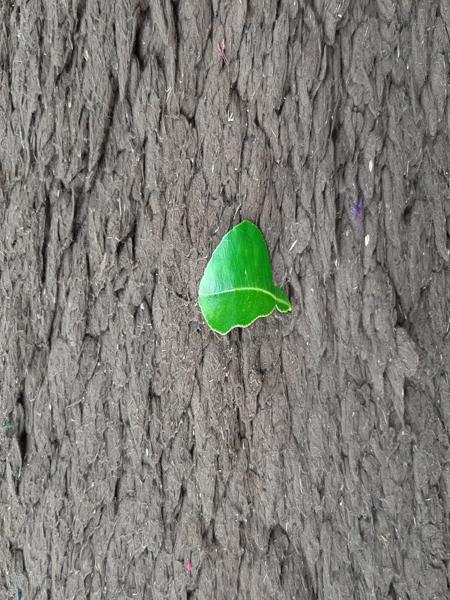
Plant: Lemon